Anna Maria College

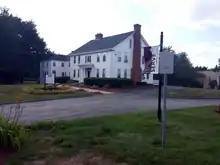
View of Socquet Hall, the location of the Office of the President, in 2016

Anna Maria College was founded in 1946 as a women's college by the Sisters of Saint Anne, after receiving formal approval from Richard Cushing, the Archbishop of Boston. The original campus was in Marlborough, Massachusetts. In 1951, the college moved to its present location in Paxton. Four years later, accreditation by the New England Association of Schools and Colleges was issued.